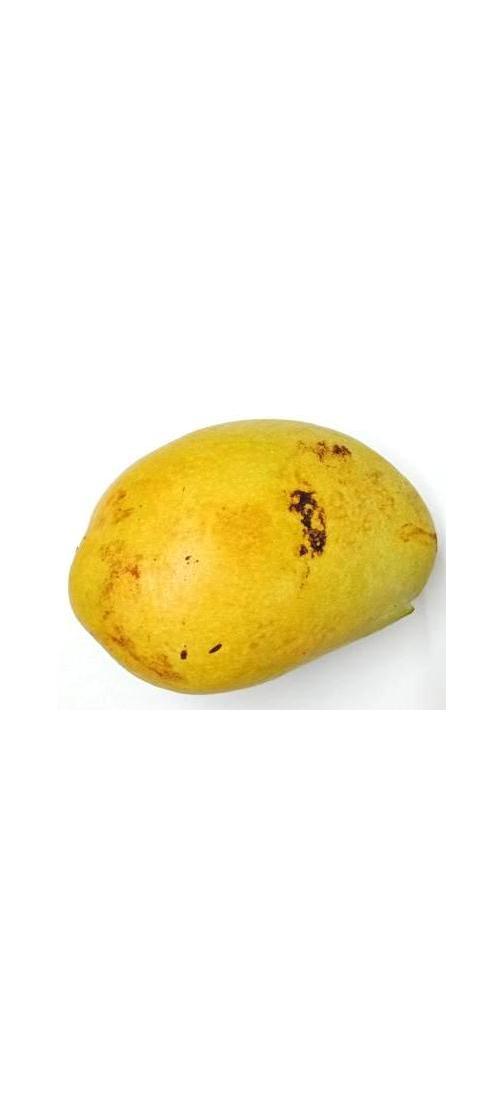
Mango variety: Bari-11